Scott C. Black

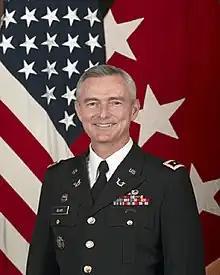
Lieutenant General Scott C. Black37th Judge Advocate General of the United States Army

Lieutenant General Scott C. Black (born September 1, 1952) is a retired American military lawyer who was the Judge Advocate General of the United States Army from October 1, 2005, to October 1, 2009. He was the first lieutenant general to hold that position.